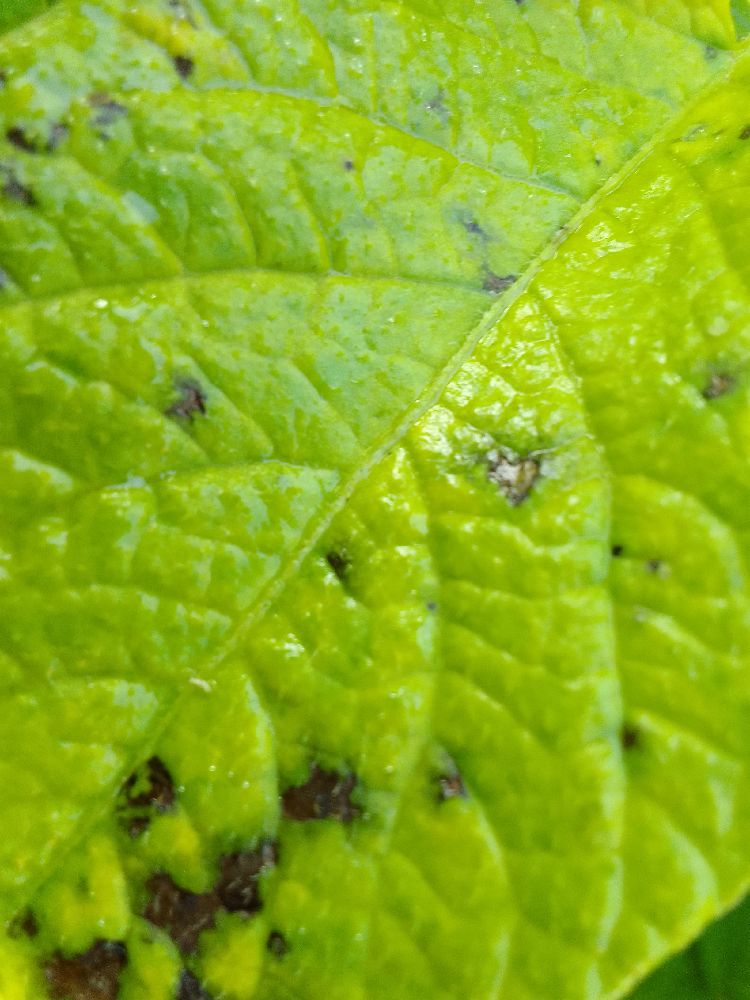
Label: Early blight